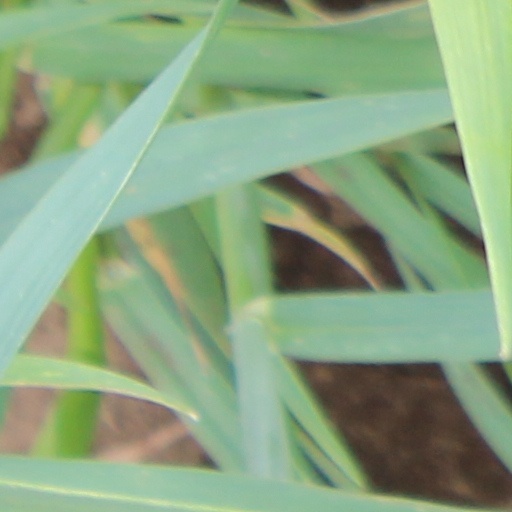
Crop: wheat